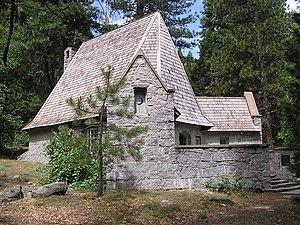
Ceci est la liste des lieux historiques inscrits sur le registre national dans le comté de Mariposa en Californie.
Cet article recense les lieux historiques du parc national de Yosemite situé en Californie aux États-Unis.
Le National Park Service rustique - parfois appelé familièrement Parkitecture - est un style d'architecture qui a développé au début et au milieu du XXᵉ siècle, dans le National Park Service États-Unis, témoignant de ses efforts pour créer des bâtiments en harmonie avec l'environnement naturel. Depuis sa fondation en 1916, le NPS a cherché à concevoir et à construire des installations pour les visiteurs, qui n’interfèrent pas visuellement avec l'environnement naturel ou historique. Les premiers résultats ont été caractérisés par un recours intensif au travail manuel, et par un rejet de la régularité et de la symétrie du monde industriel, reflétant des liens avec le mouvement Arts & Crafts et l'architecture américaine pittoresque. Les architectes, paysagistes et les ingénieurs ont associé le bois et la pierre indigènes à des styles convaincants, pour créer des structures visuellement, qui semblaient s'intégrer naturellement dans des paysages majestueux.